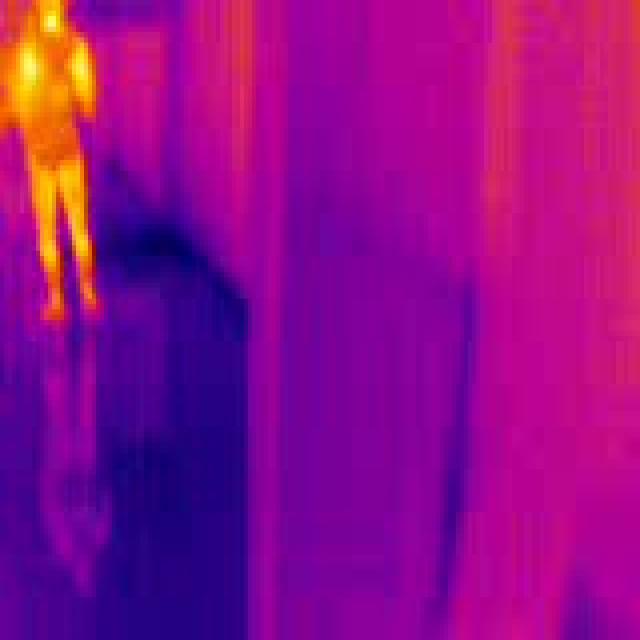
Detected objects:
label: person